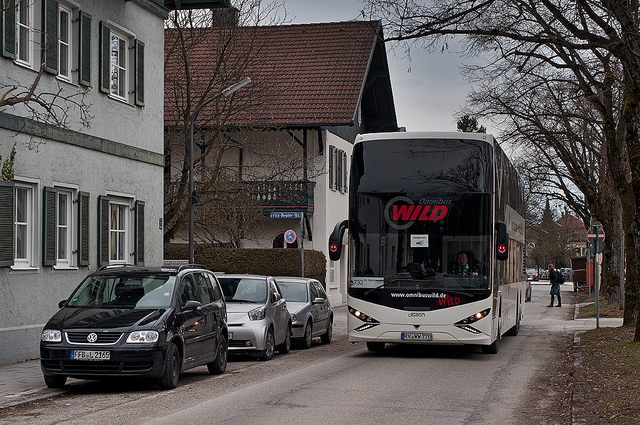
a double decker bus driving by some parked cars

A bus driving down the road near parked cars.

A double decker bus is coming down a narrow road with buildings and parked cars.

A bus waits next to parked cars in a village.

Fancy new tour bus taking a midday drive through town.